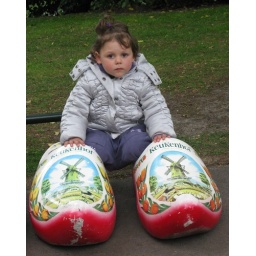
Just a cute little girl getting her pic taken by Grandma